Fritz Haarmann

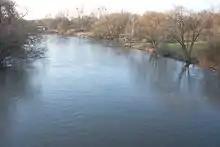
The Leine River, into which Haarmann disposed of many of his victims' dismembered remains

All of Haarmann's known victims were dismembered before their bodies were discarded, usually in the Leine River, although the dismembered body of his first known victim had simply been buried, and the body of his last victim had been thrown into a lake located at the entrance to the Herrenhausen Gardens.